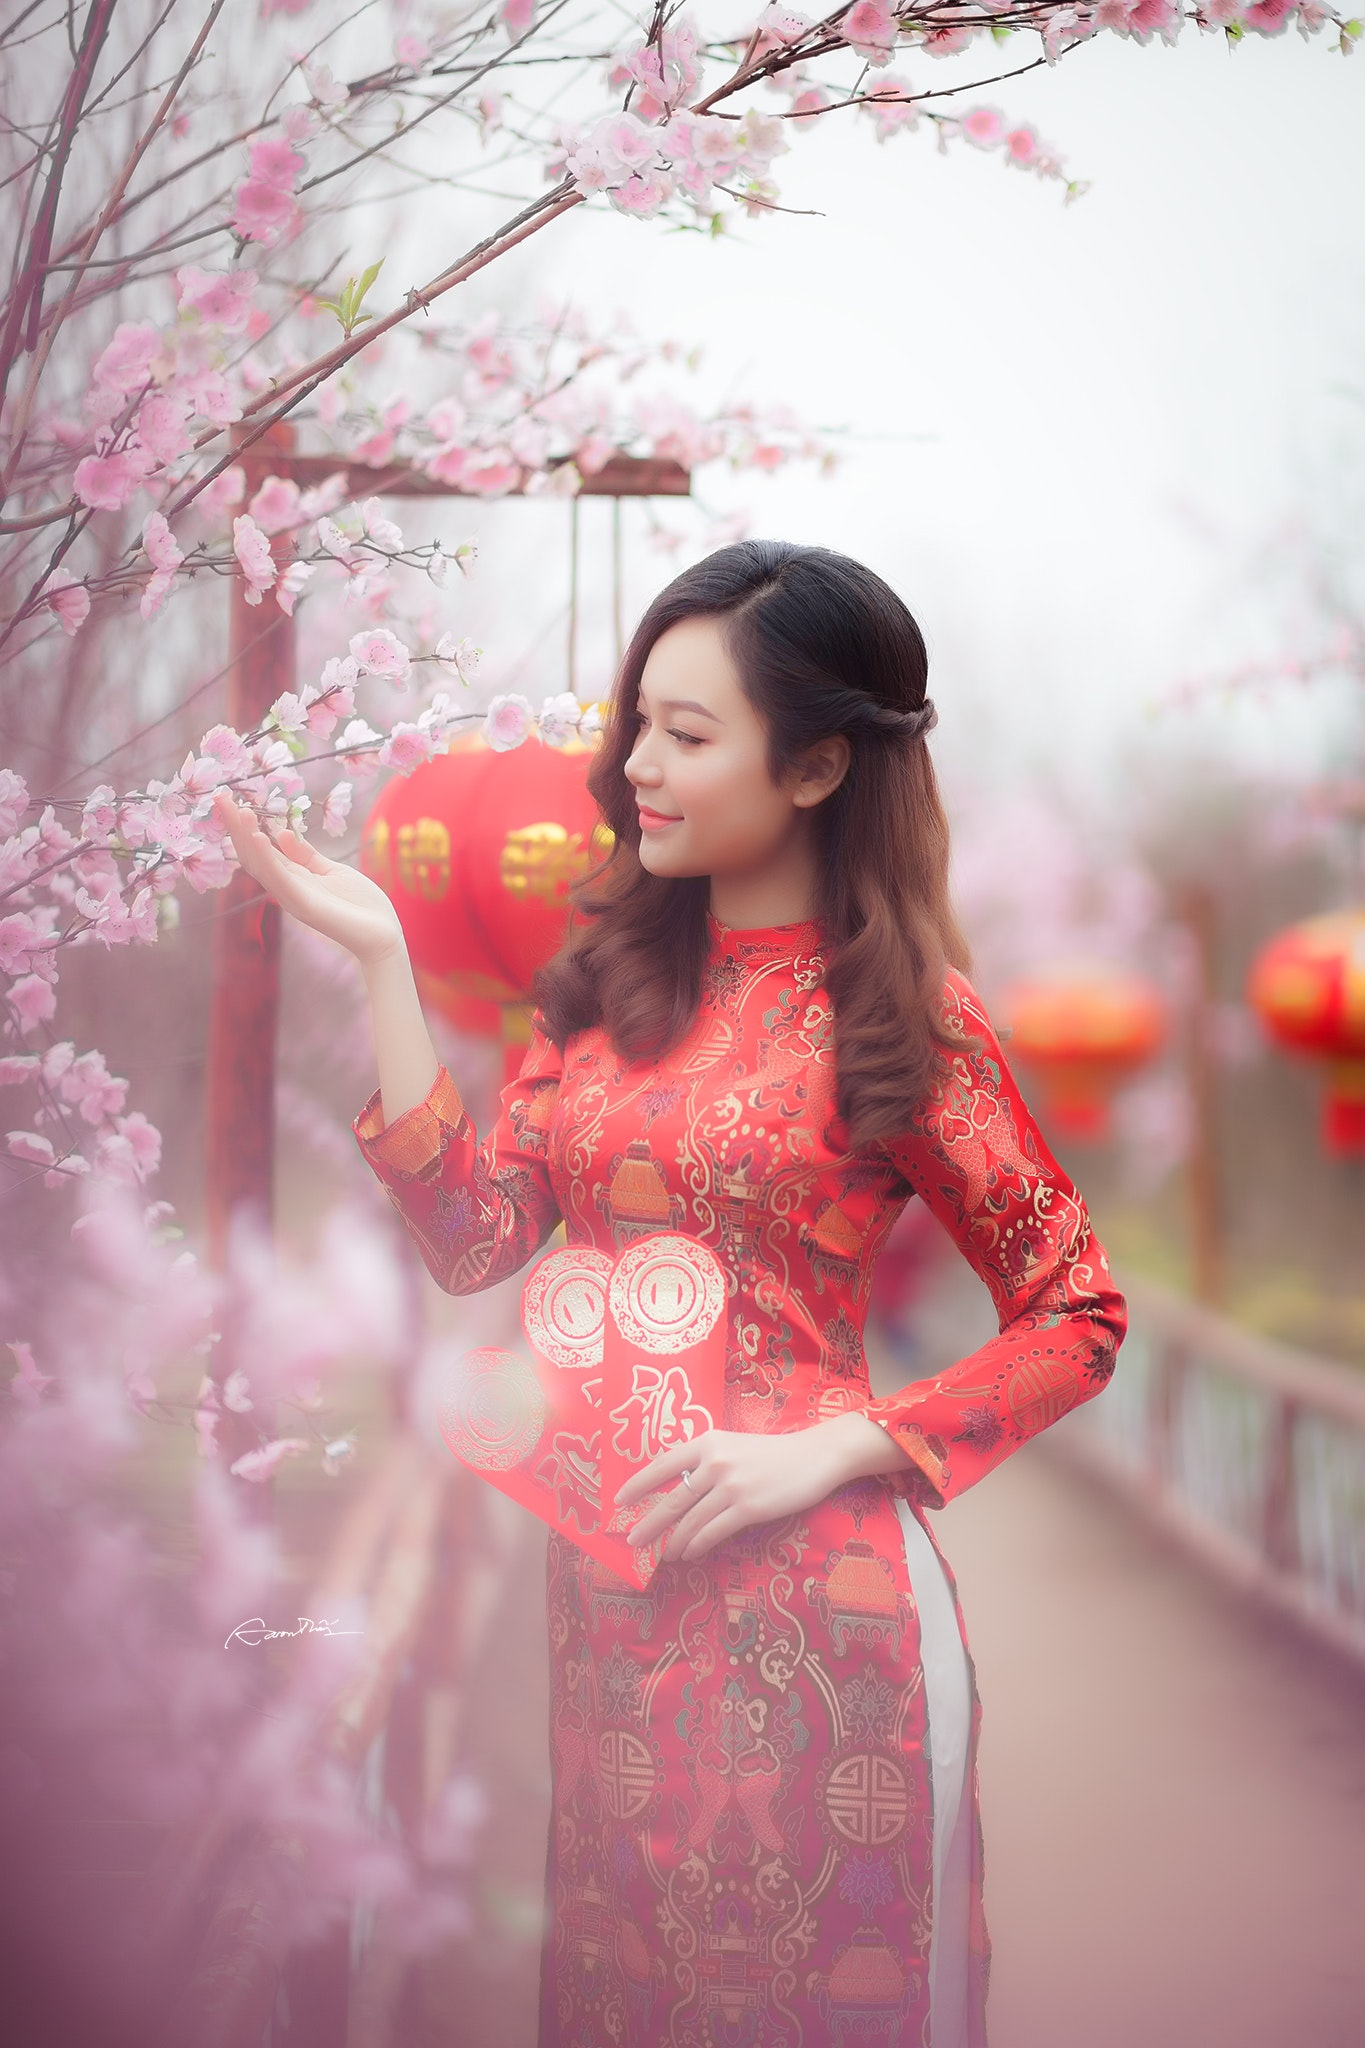
red, pink, beauty, skin, snapshot, flower, photography, textile, dress, tree, long hair, happy, plant, peach